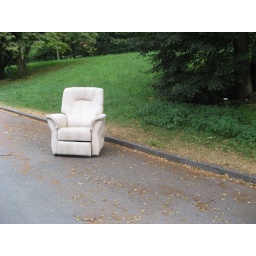
When we got home from Italy, this chair was waiting in the parking spot opposite our house